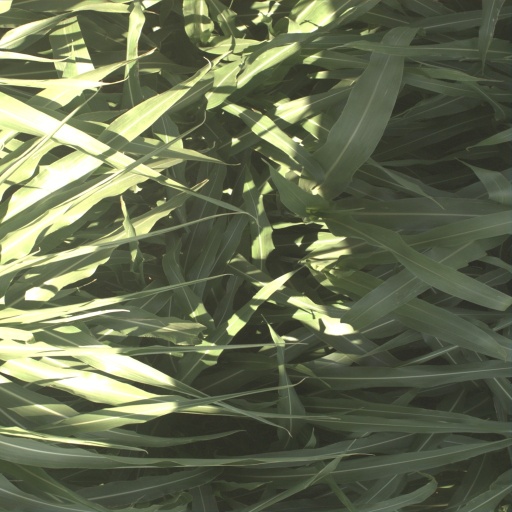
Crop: sorghum